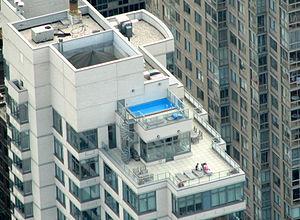
Une piscine au sommet d'un immeuble à New York. La photo a été prise depuis l'Empire State Building.
Un penthouse est un appartement ou une suite d’hôtel haut de gamme situé au dernier étage d’un immeuble ou d'un palace. Il dispose en général d’une grande terrasse et d'un jardin de toiture aménagé, avec une vue panoramique urbaine privilégiée.